Metabolic dysfunction–associated steatotic liver disease

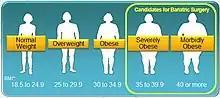
For severely obese individuals with MASLD or NASH, bariatric surgery improves or cures the liver disease if there is no cirrhosis nor liver cancer.

Bariatric surgery is an effective method for obese and diabetic individuals with MASLD to induce weight loss and reduce or resolve NASH inflammation, including fibrosis, and improve longevity. For the AASLD, bariatric surgery can be considered only for NASH on a case-by-case basis by an experienced bariatric surgery program. Indeed, some individuals might develop new or worsened features of MASLD.